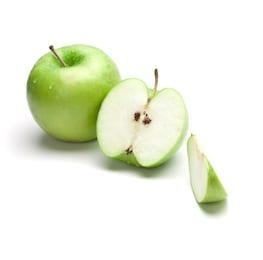
Label: apple